Mina Polyanskaya

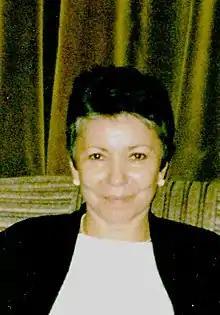
Mina Polyanskaya in October 2016

Mina Iosifovna Polyanskaya (: born in Rîșcani, Moldavian SSR on July 21, 1945) is a Russian writer, essayist and literary critic.